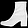
Label: Ankle boot